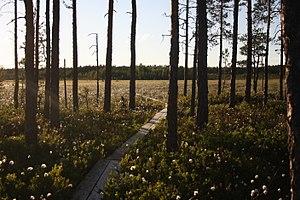
La réserve naturelle Muraka est une réserve naturelle située dans l'est de l'Estonie, dans le comté d'Ida-Viru.